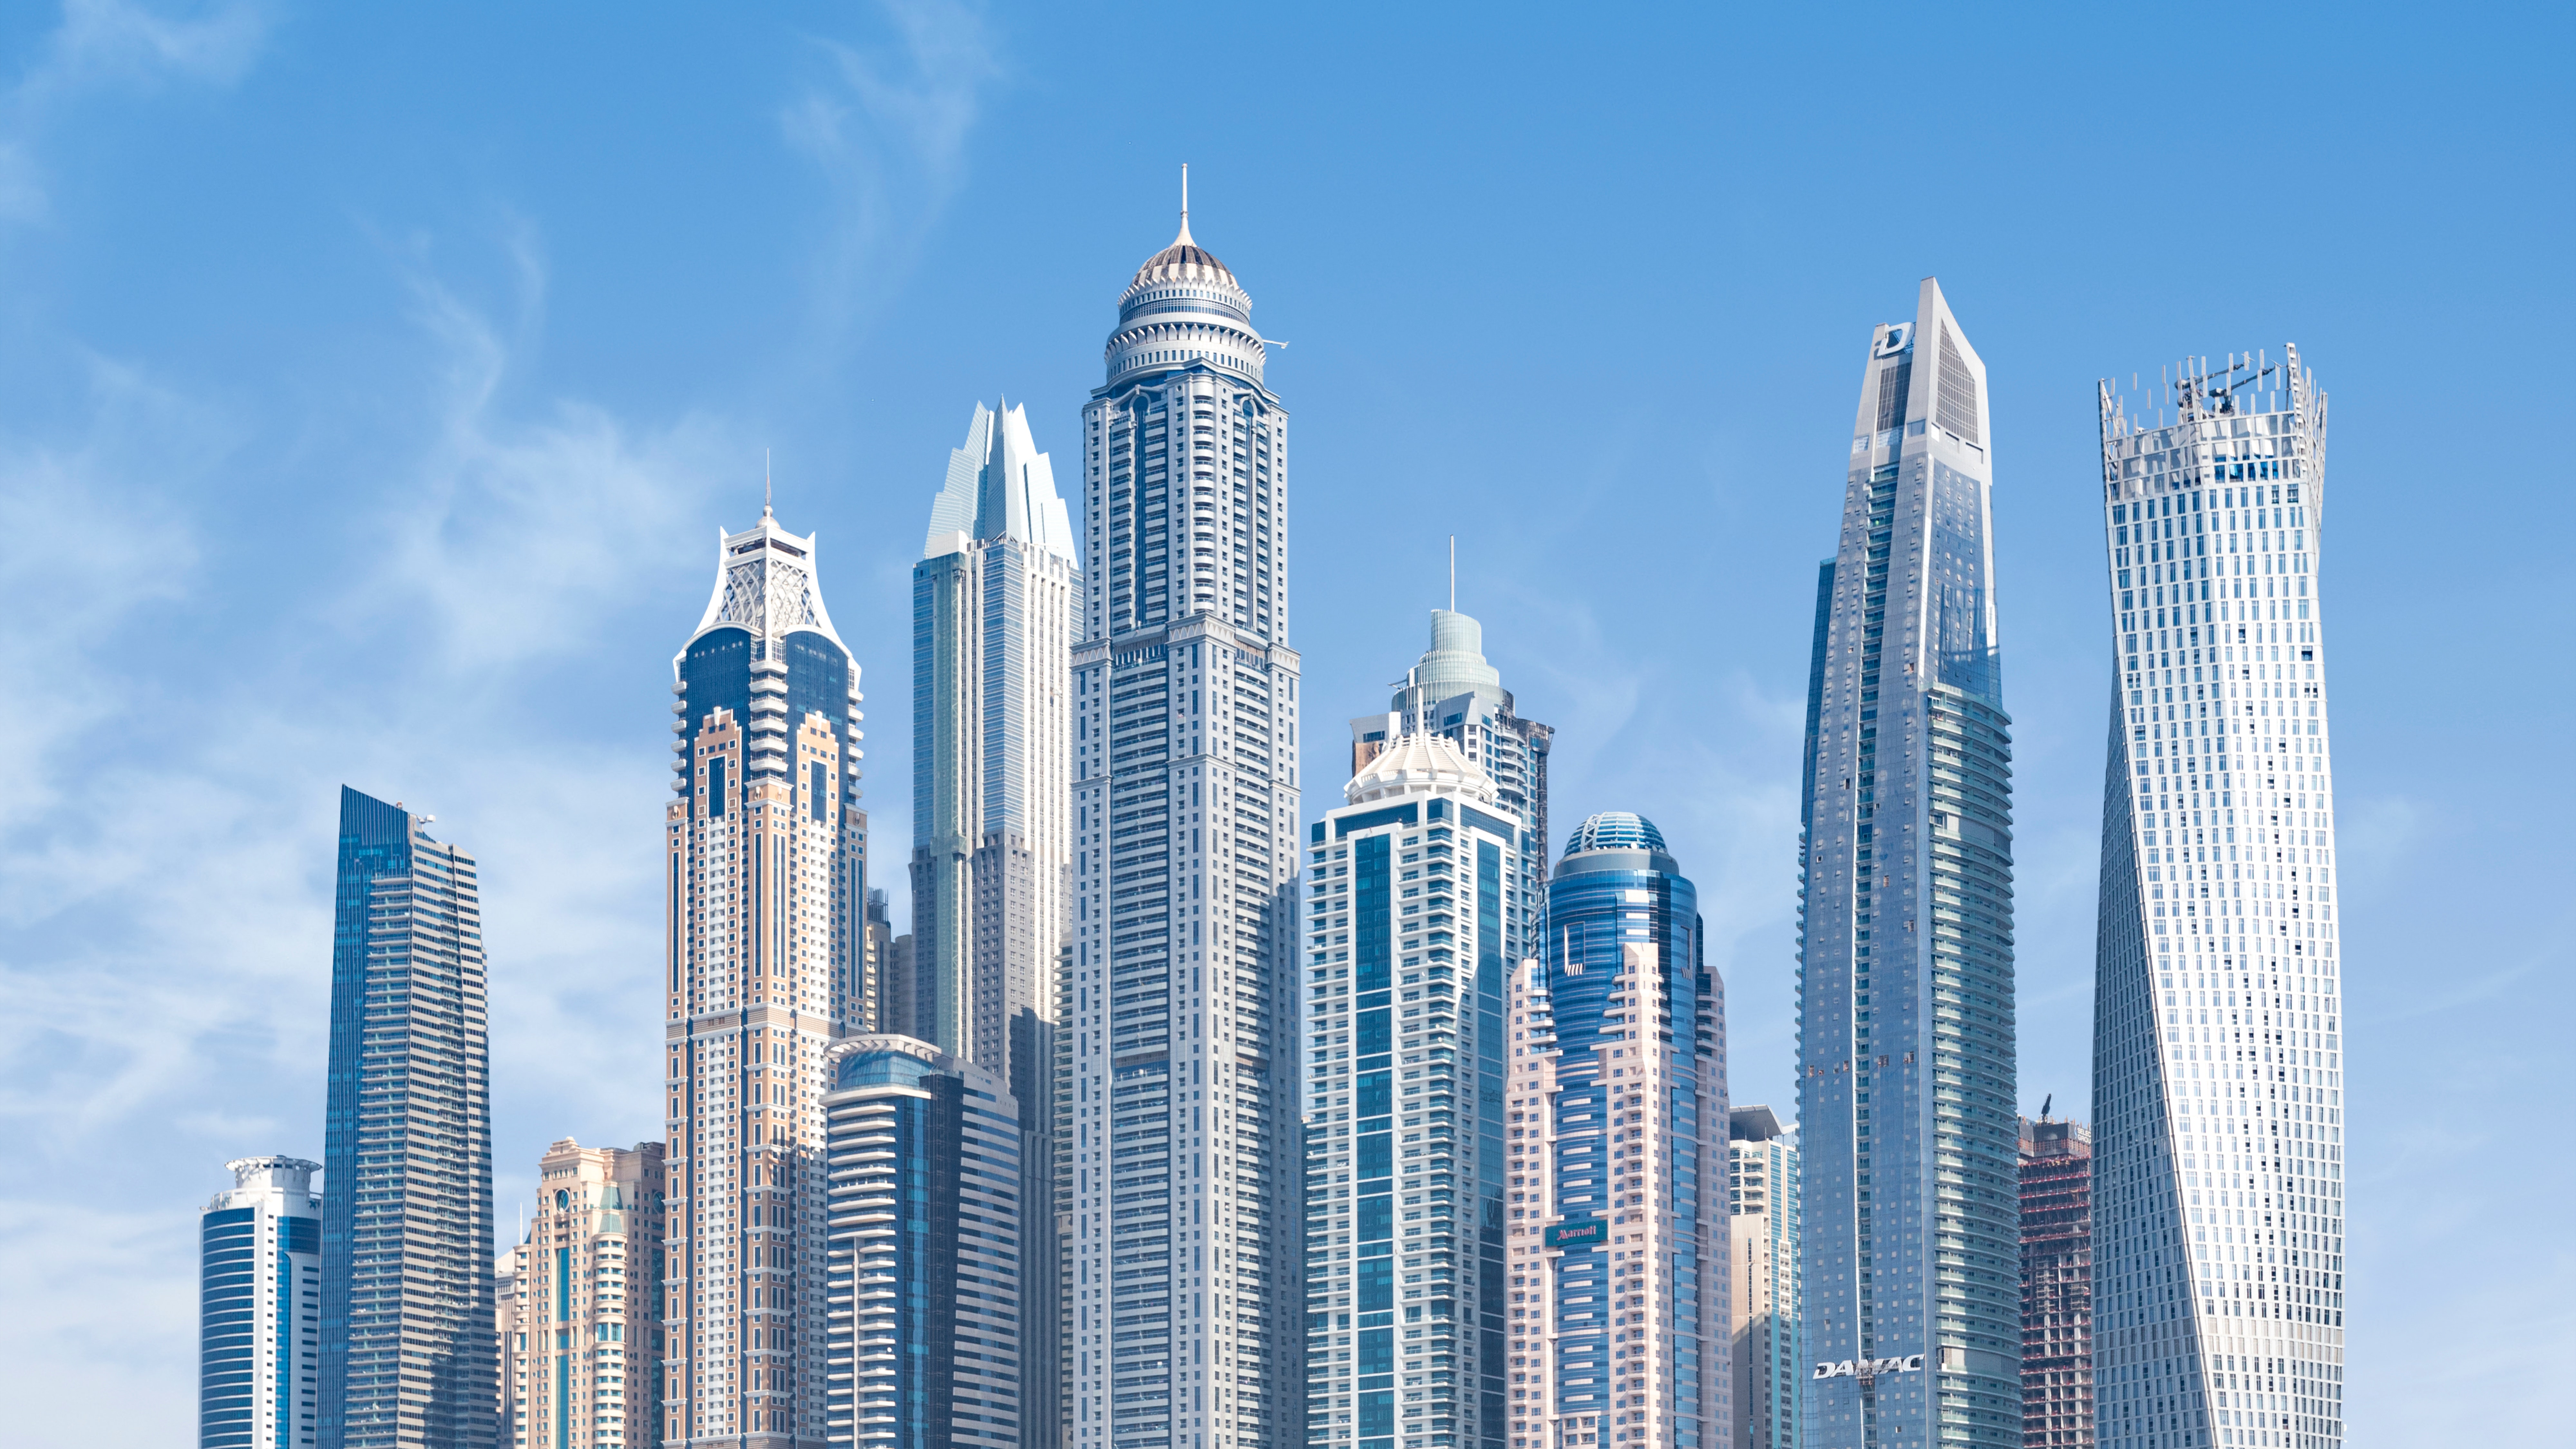
skyscraper, metropolitan area, tower block, metropolis, city, daytime, urban area, cityscape, human settlement, landmark, skyline, sky, architecture, building, tower, real estate, commercial building, downtown, mixed use, corporate headquarters, condominium, world